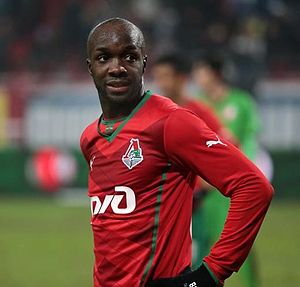
Lassana Diarra
Lassana Diarra, 2013
Lassana Diarra er en fransk fodboldspiller, der spiller for Paris Saint-Germain F.C.. Han har tidligere spillet i en lang række klubber samt på det franske fodboldlandshold.